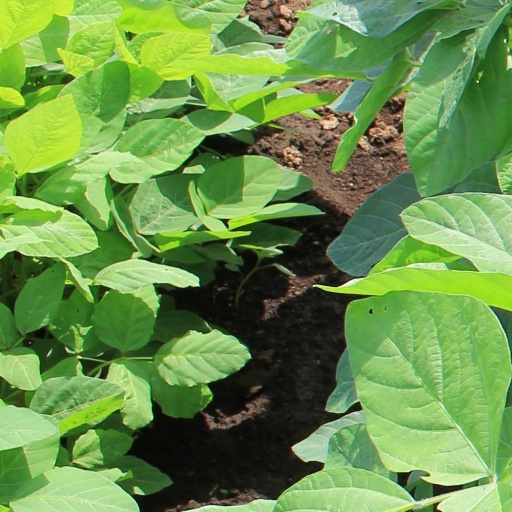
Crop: soybean